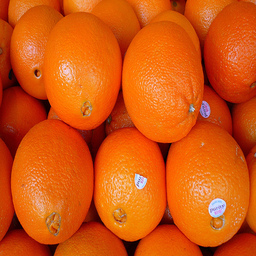
Label: Orange